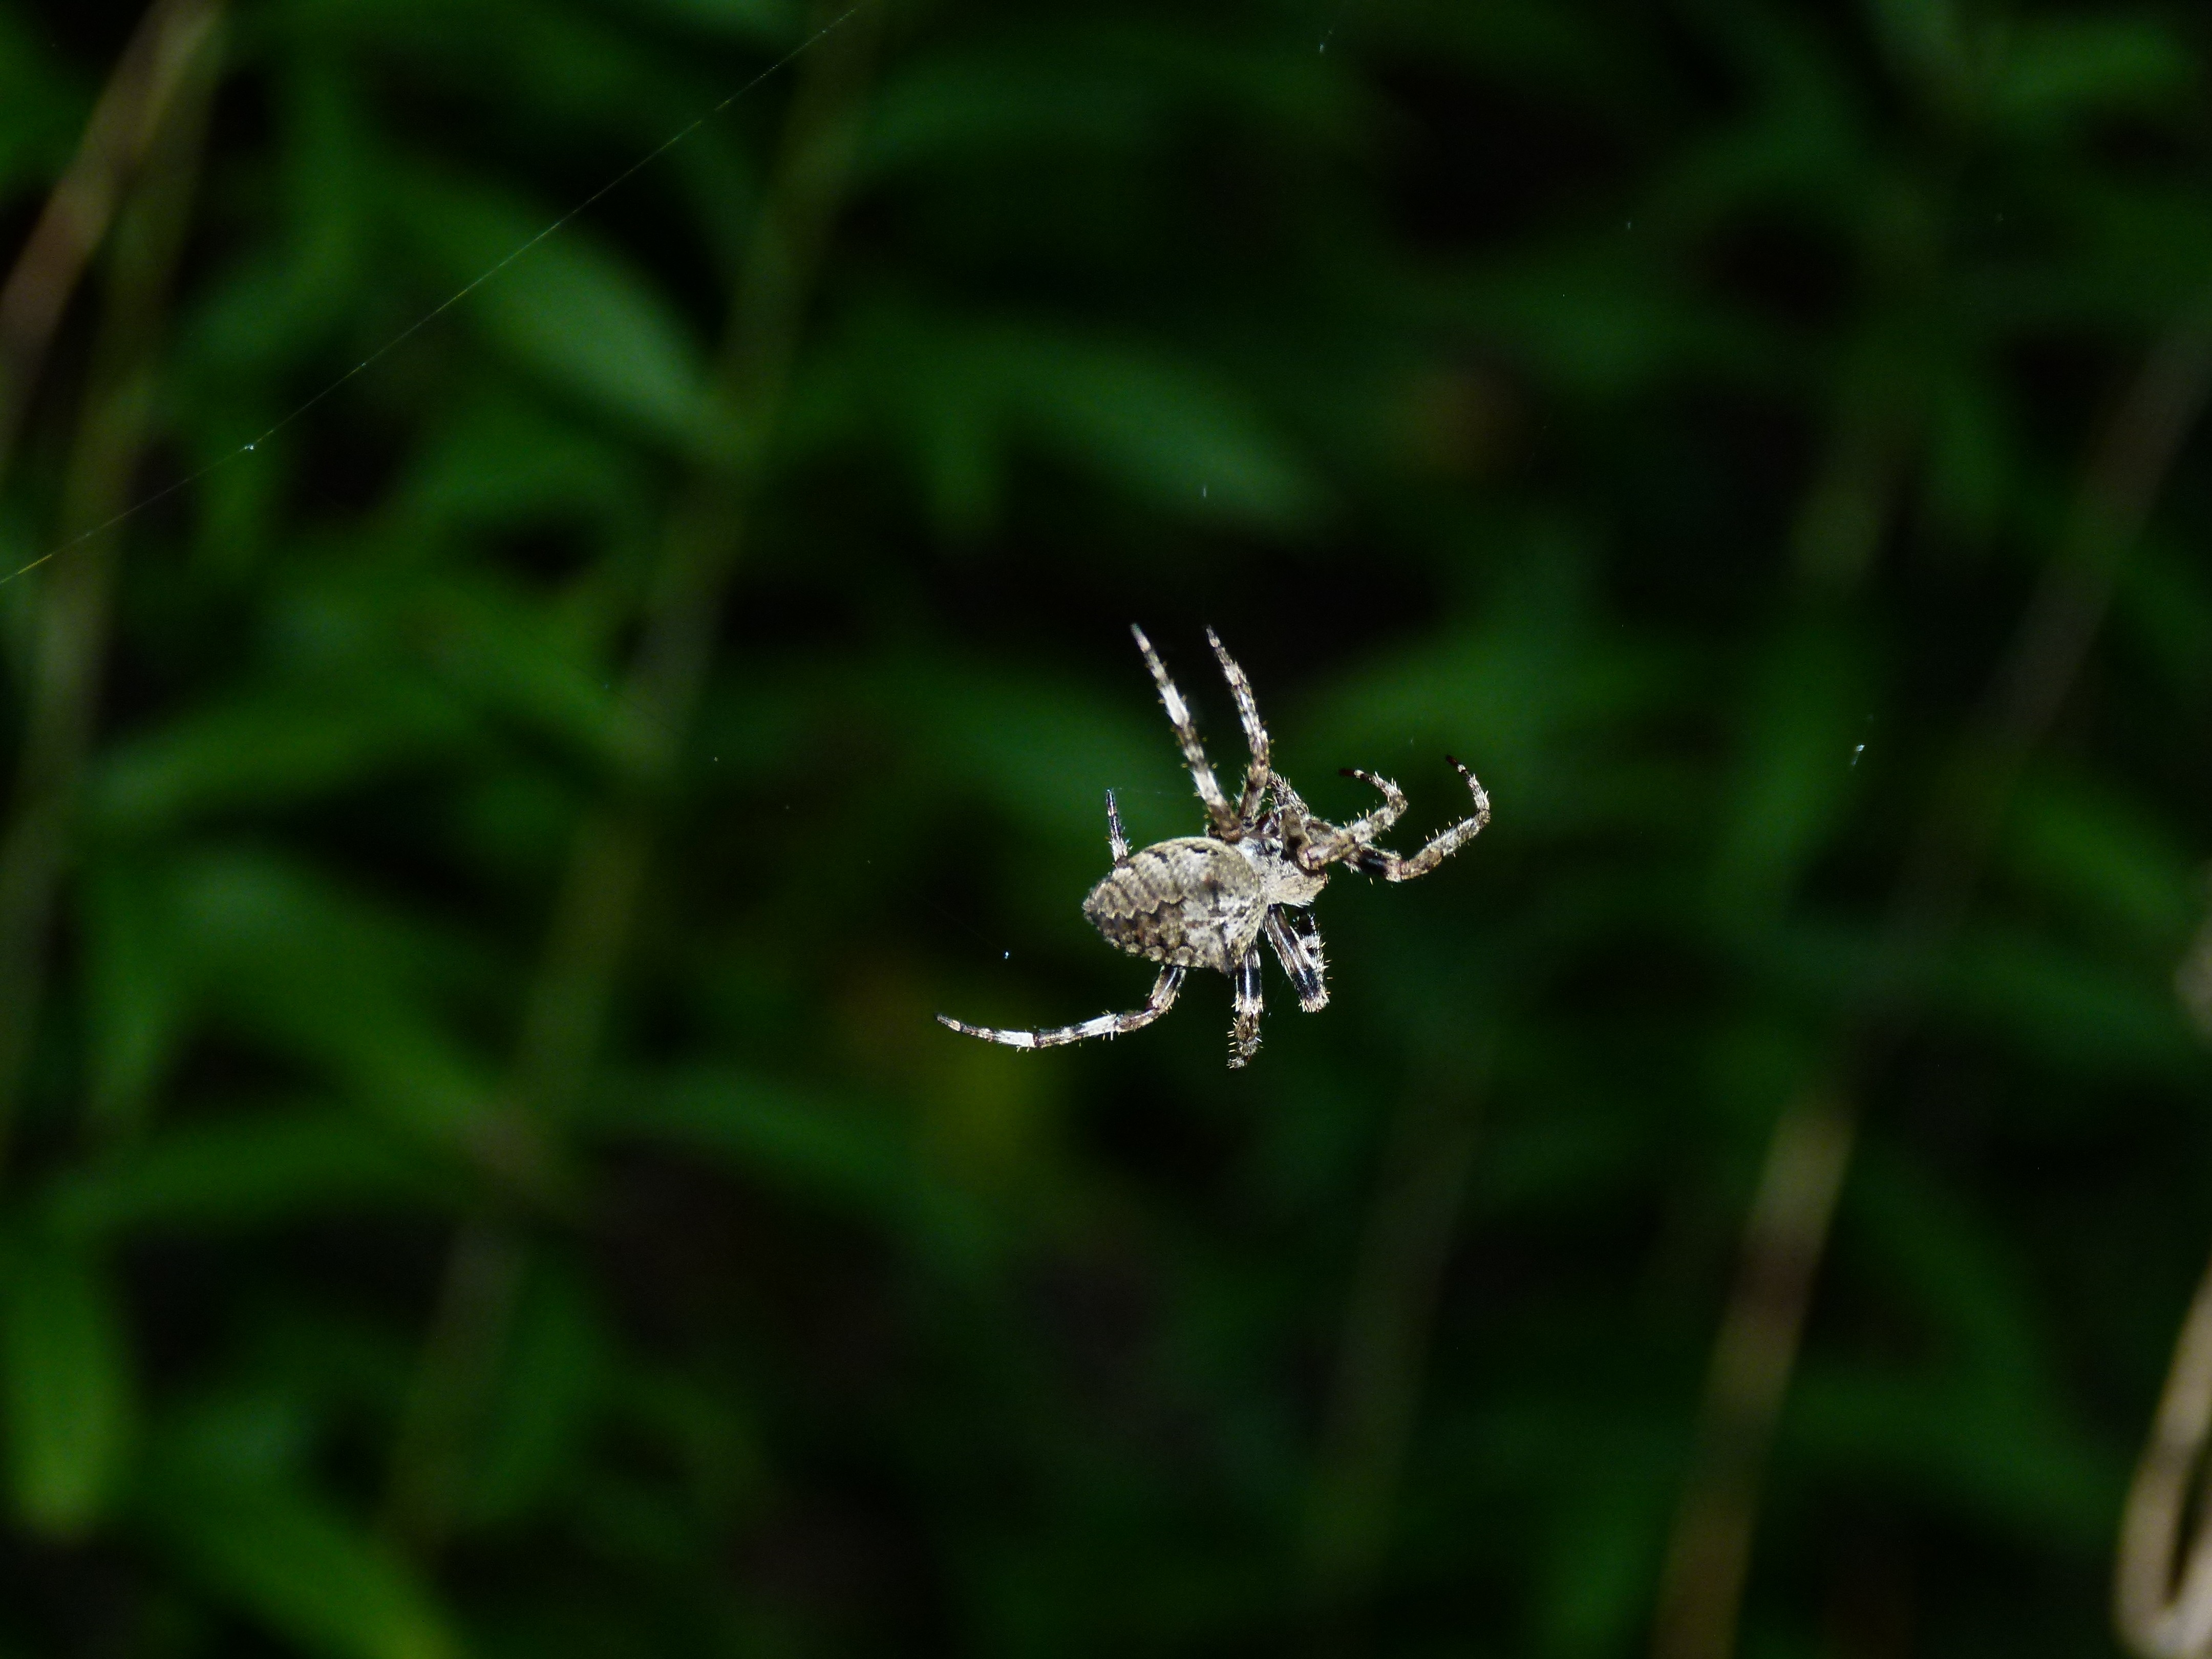
nature, grass, leaf, flower, wildlife, twilight, green, insect, macro, flora, fauna, invertebrate, close up, spider, flash, dragonfly, with, macro photography, thr